William James Hall

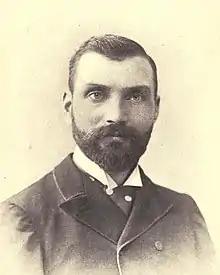

William James Hall (January 16, 1860 – November 24, 1894) was a medical and religious missionary in Korea, primarily in Pyongyang during the 1890s. Upon graduation from medical school, he continued working in New York and was appointed as Medical Superintendent at the Madison Street Medical Mission under the supervision of the Methodist Episcopal Church. As a result of his work with the M.E. Church in New York City, Hall met his future wife, Rosetta Sherwood, who also applied to serve in the mission alongside Hall. Both Sherwood and Hall dedicated their professional life to mission work, serving in Korea starting on October 10, 1890, for Rosetta, and December 15, 1891, for William James. During his three-year stay in Korea, Hall greatly expanded the Methodist Mission, providing medical, emotional and spiritual care for Korean soldiers and Pyongyang residents during the First Sino-Japanese War. Hall was a victim of political transgressions, and ultimately died of typhus on November 24, 1894, while tending to wounded men on the banks of the Taedong River.